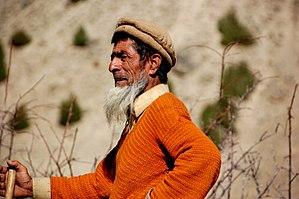
Le Gilgit-Baltistan, ou anciennement les Territoires du Nord, est une région administrative du nord du Pakistan, frontalière avec l'Afghanistan, le Xinjiang en Chine, le Jammu-et-Cachemire en Inde et la province pakistanaise de Khyber Pakhtunkhwa.